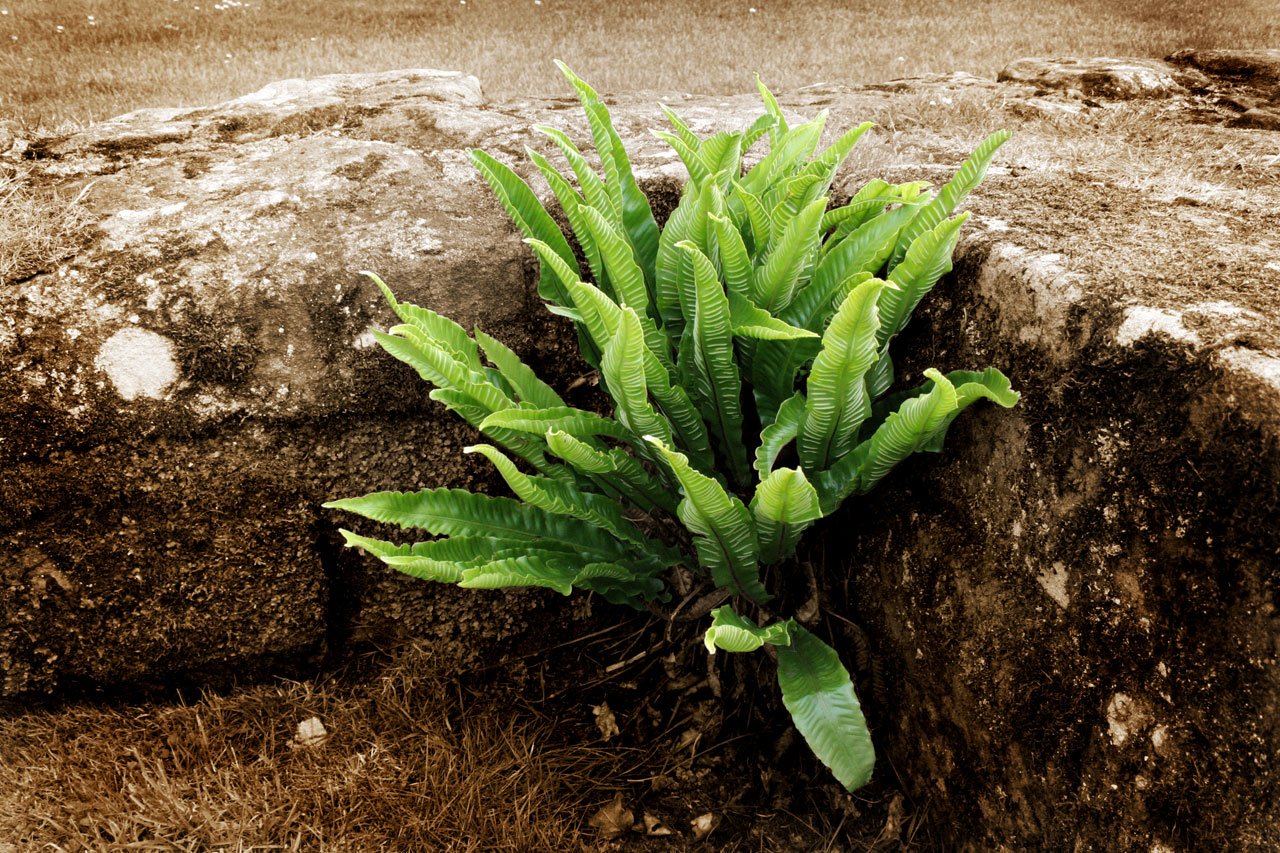
nature, grass, growth, plant, leaf, flower, wall, stone, bush, food, green, herb, produce, vegetable, fresh, soil, botany, garden, flora, fern, leaves, sepia, stones, vegetation, new, flowering plant, grass family, plant stem, land plant, arecales